Chuck Jones

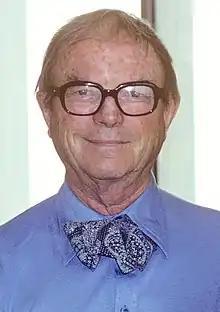
Jones in 1978

Charles Martin Jones (September 21, 1912 – February 22, 2002) was an American animator, painter, voice actor and filmmaker, best known for his work with Warner Bros. Cartoons on the "Looney Tunes" and "Merrie Melodies" series of shorts. He wrote, produced, and/or directed many classic animated cartoon shorts starring Bugs Bunny, Daffy Duck, Wile E. Coyote and the Road Runner, Pepé Le Pew, Marvin the Martian, and Porky Pig, among others.